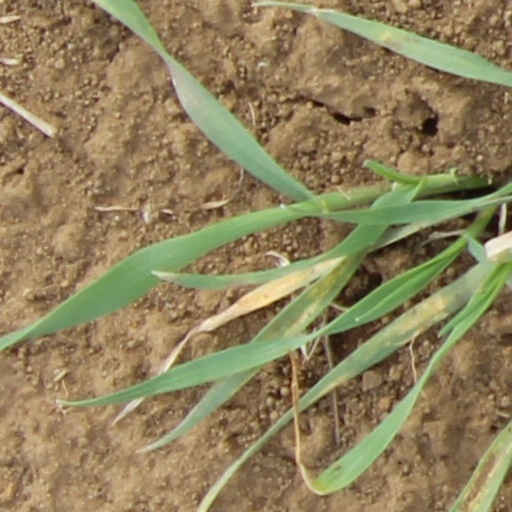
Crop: wheat